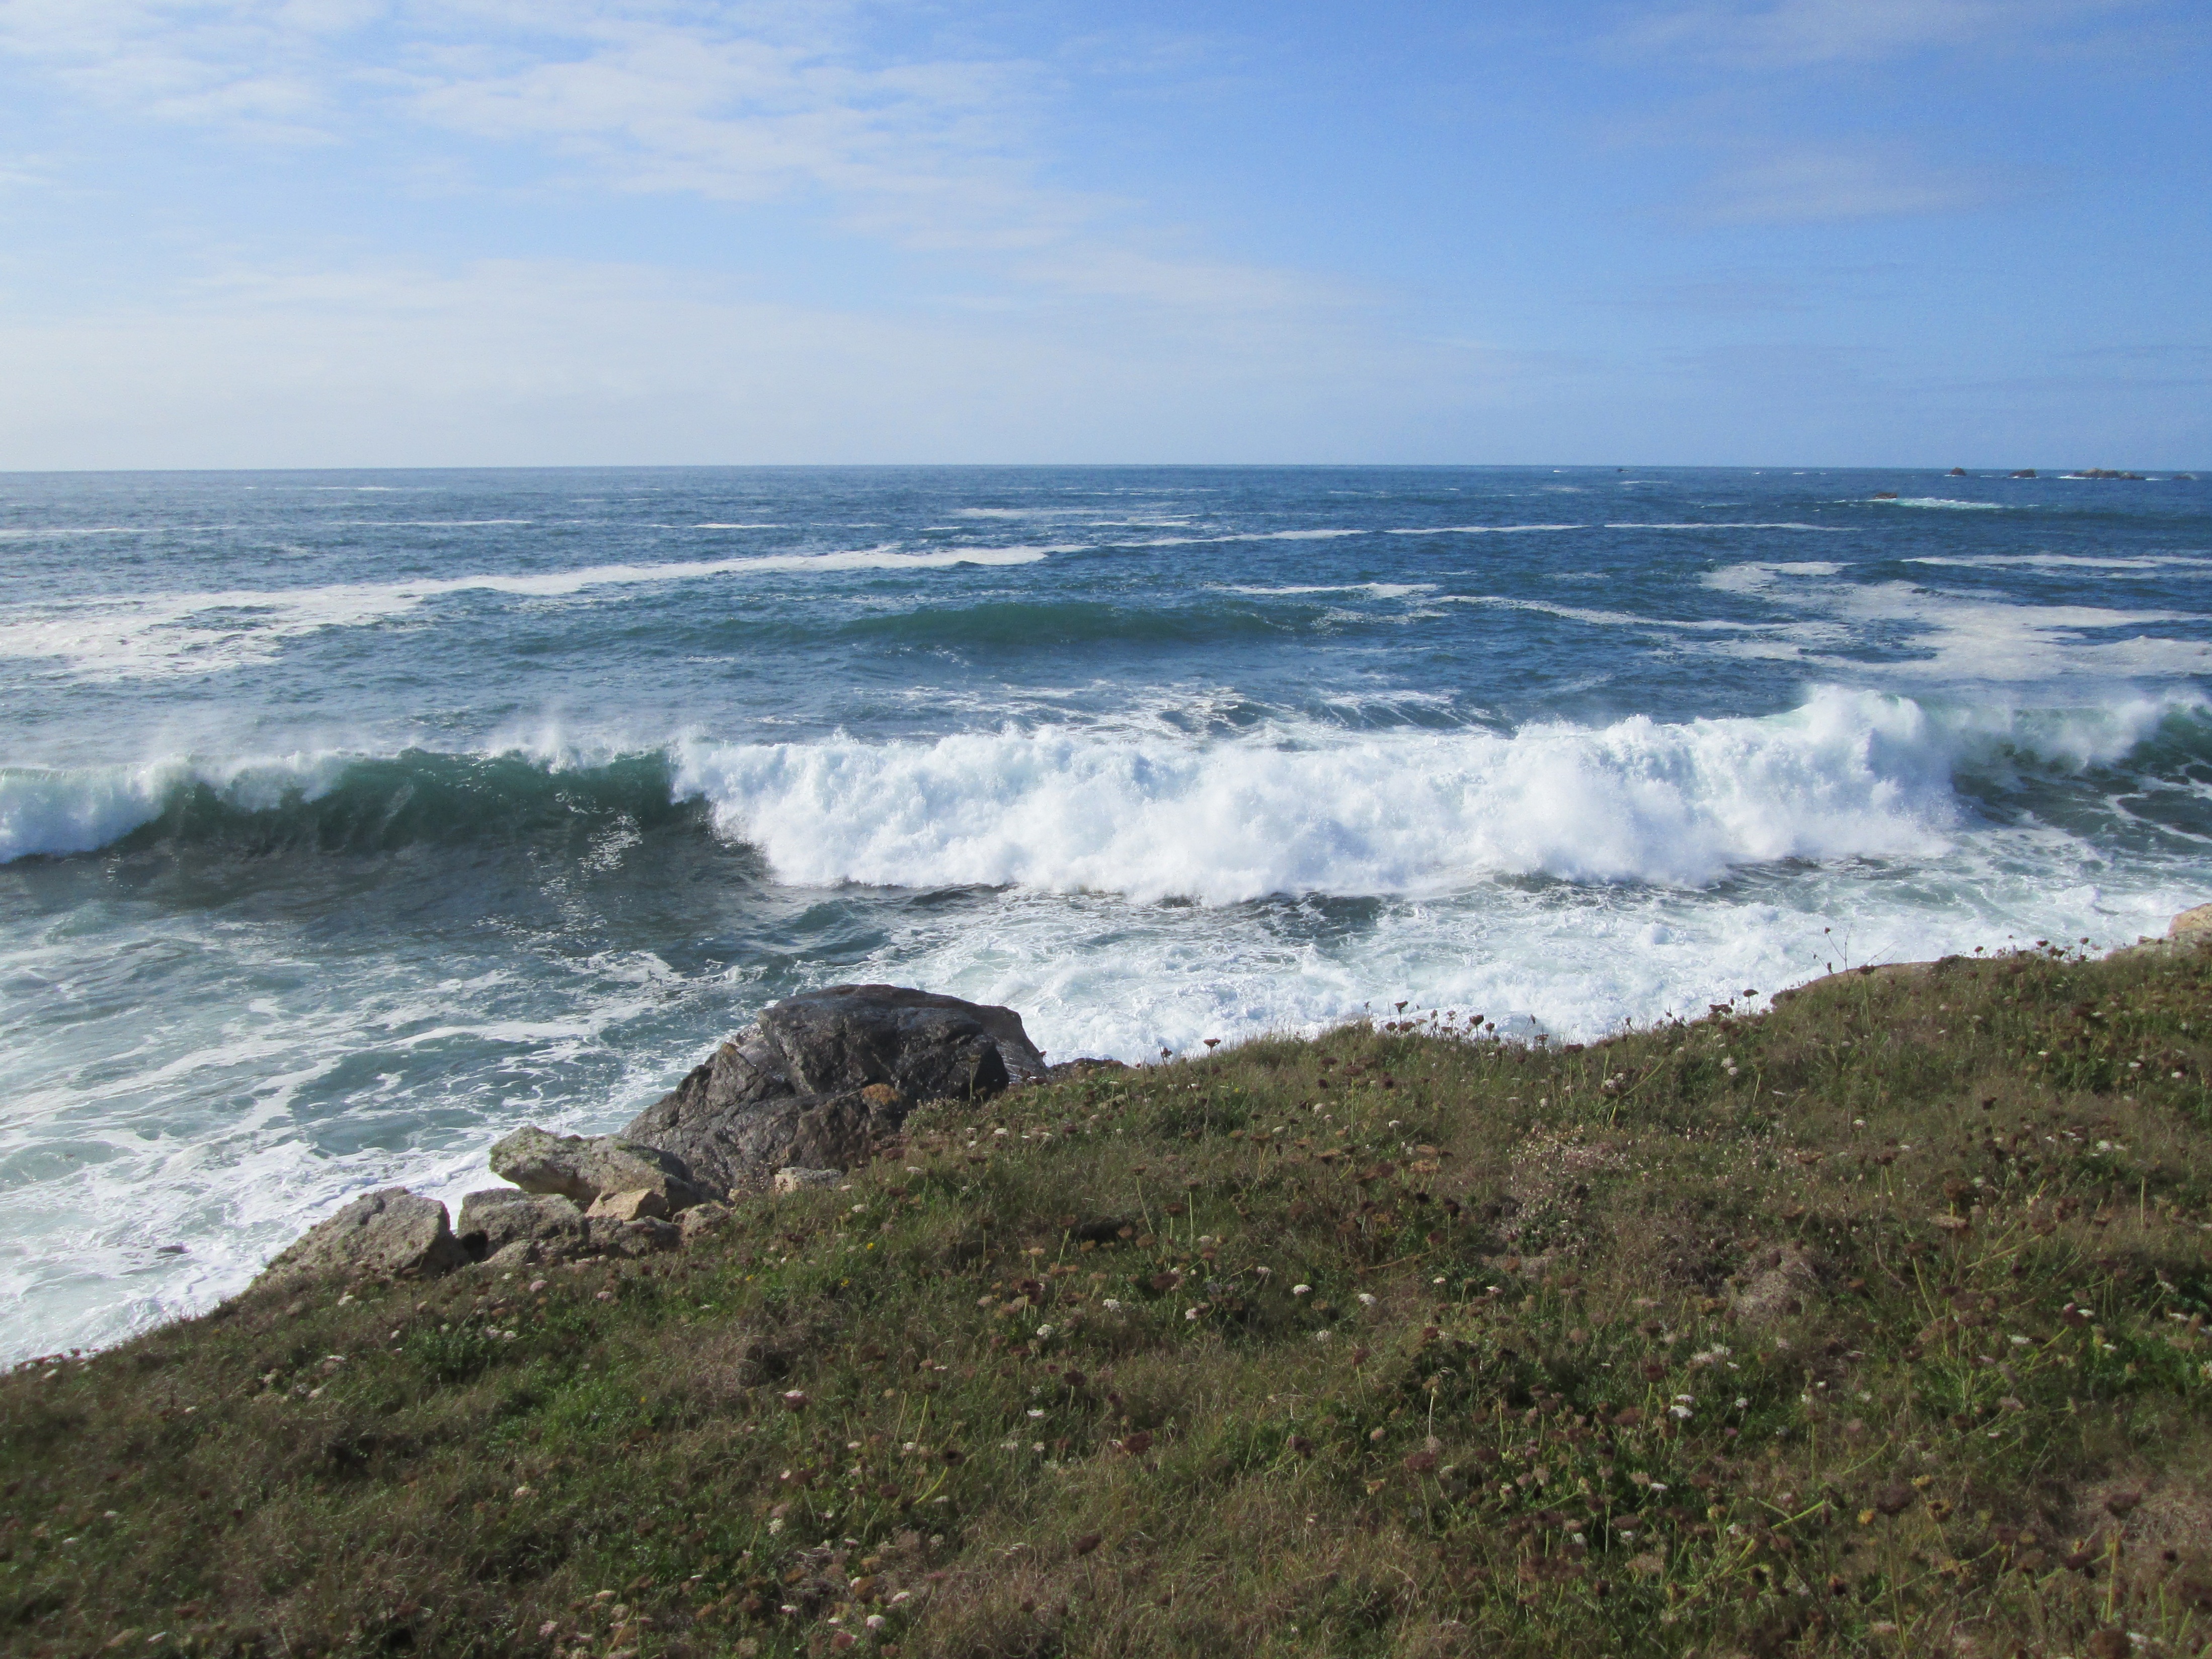
beach, landscape, sea, coast, nature, rock, ocean, horizon, shore, wave, wind, cliff, seaside, wild, cove, seascape, weather, bay, terrain, body of water, rocks, waves, atlantic, side, cape, scum, swell, brittany, atlantic coast, wild coast, maritime landscape, atmospheric phenomenon, wind wave